Virendra Singh (physicist)

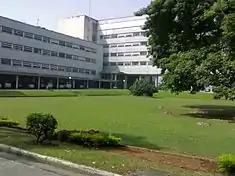
Tata Institute of Fundamental Research

Born in Bijnor in the Indian state of Uttar Pradesh, Singh completed his schooling at Dev Nagri Inter College, Meerut in 1951 and passed the intermediate course from Meerut College of Agra University in 1953. After earning a BSc in physics, chemistry and mathematics in 1955 and an MSc in physics in 1957 from the same institution, he joined Tata Institute of Fundamental Research as a research assistant the same year. Subsequently, taking a sabbatical from service, he enrolled for doctoral studies at University of California, Berkeley and worked under the guidance of Geoffrey Chew, known for his contributions to the fields of mesons and bootstrap model, to secure a PhD in 1962. He stayed in the US to complete his post-doctoral work at three institutions, Lawrence Berkeley National Laboratory (1959–62) as a graduate student, California Institute of Technology (1962–63) as a research fellow with Murray Gell-Mann and Institute for Advanced Study, Princeton (1963–64) as a member.